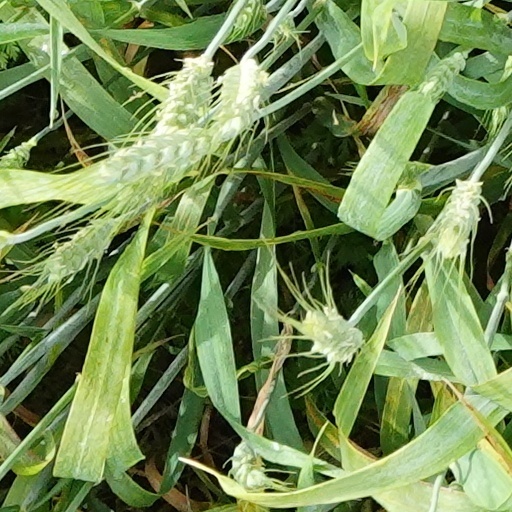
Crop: wheat